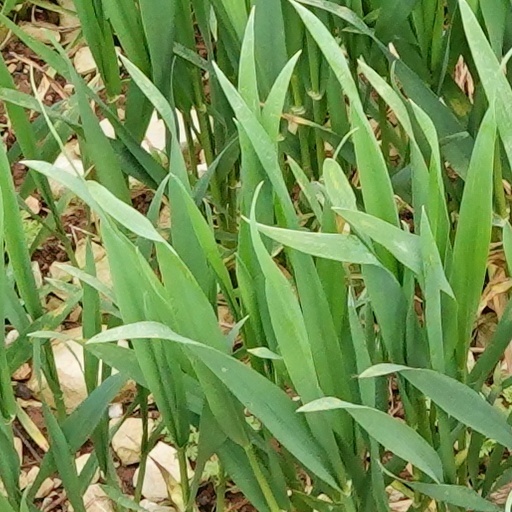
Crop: wheat